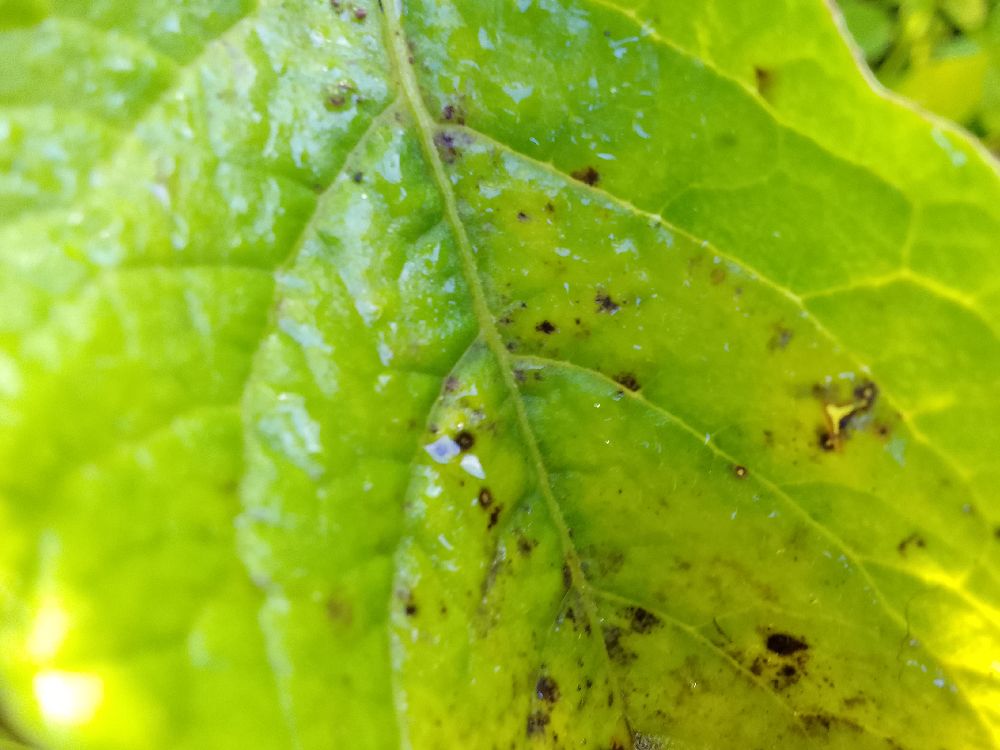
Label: Early blight